SMS Pfeil

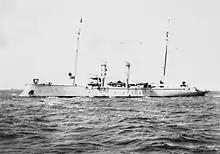
or at sea c. 1914

The ship was recommissioned again on 3 April 1894 for service with the Maneuver Squadron. The unit conducted major exercises in the North Sea in July, during which collided with the torpedo boat . Later that year, the ship was used for fishery protection duties. In December, escorted Wilhelm II for a visit to Sweden for celebrations marking the 300th birthday of Gustavus Adolphus of Sweden. She returned to the Maneuver Squadron on 1 January 1895; the year included six weeks of torpedo training conducted by the Torpedo Inspectorate. She was detached from the squadron on 18 December. She was used as a training ship for engine room personnel beginning on 28 August 1897, and she was employed as a scout for the fleet during the annual autumn maneuvers. Following the conclusion of the maneuvers, she was sent on 21 September to replace the aviso on fishery protection patrols in the North Sea, the latter vessel needing repairs. On 30 November, returned to aviso duties with I Squadron, which lasted until 16 December.